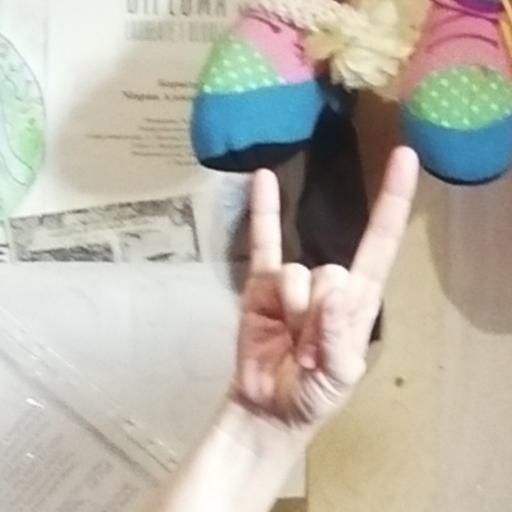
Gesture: rock